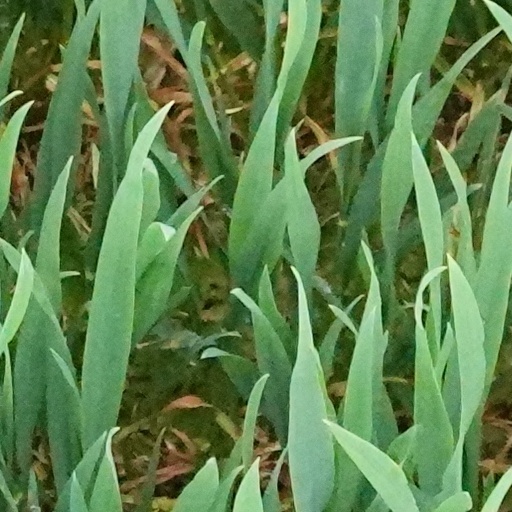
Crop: wheat